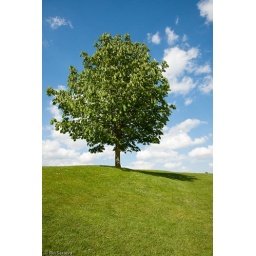
Single tree on grass against blue sky with clouds